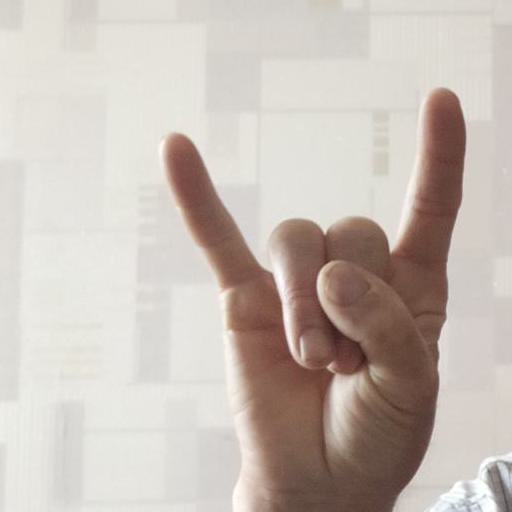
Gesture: rock